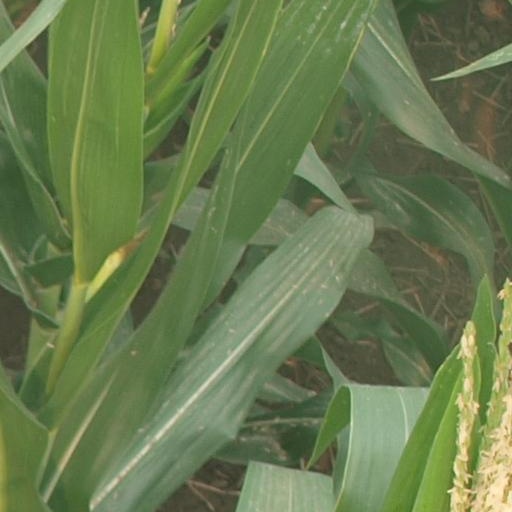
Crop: maize; corn